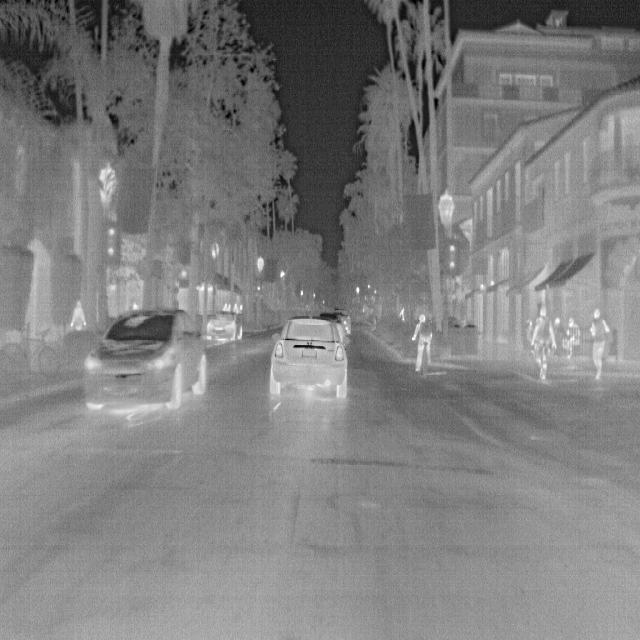
Detected objects:
label: person
label: person
label: person
label: person
label: person